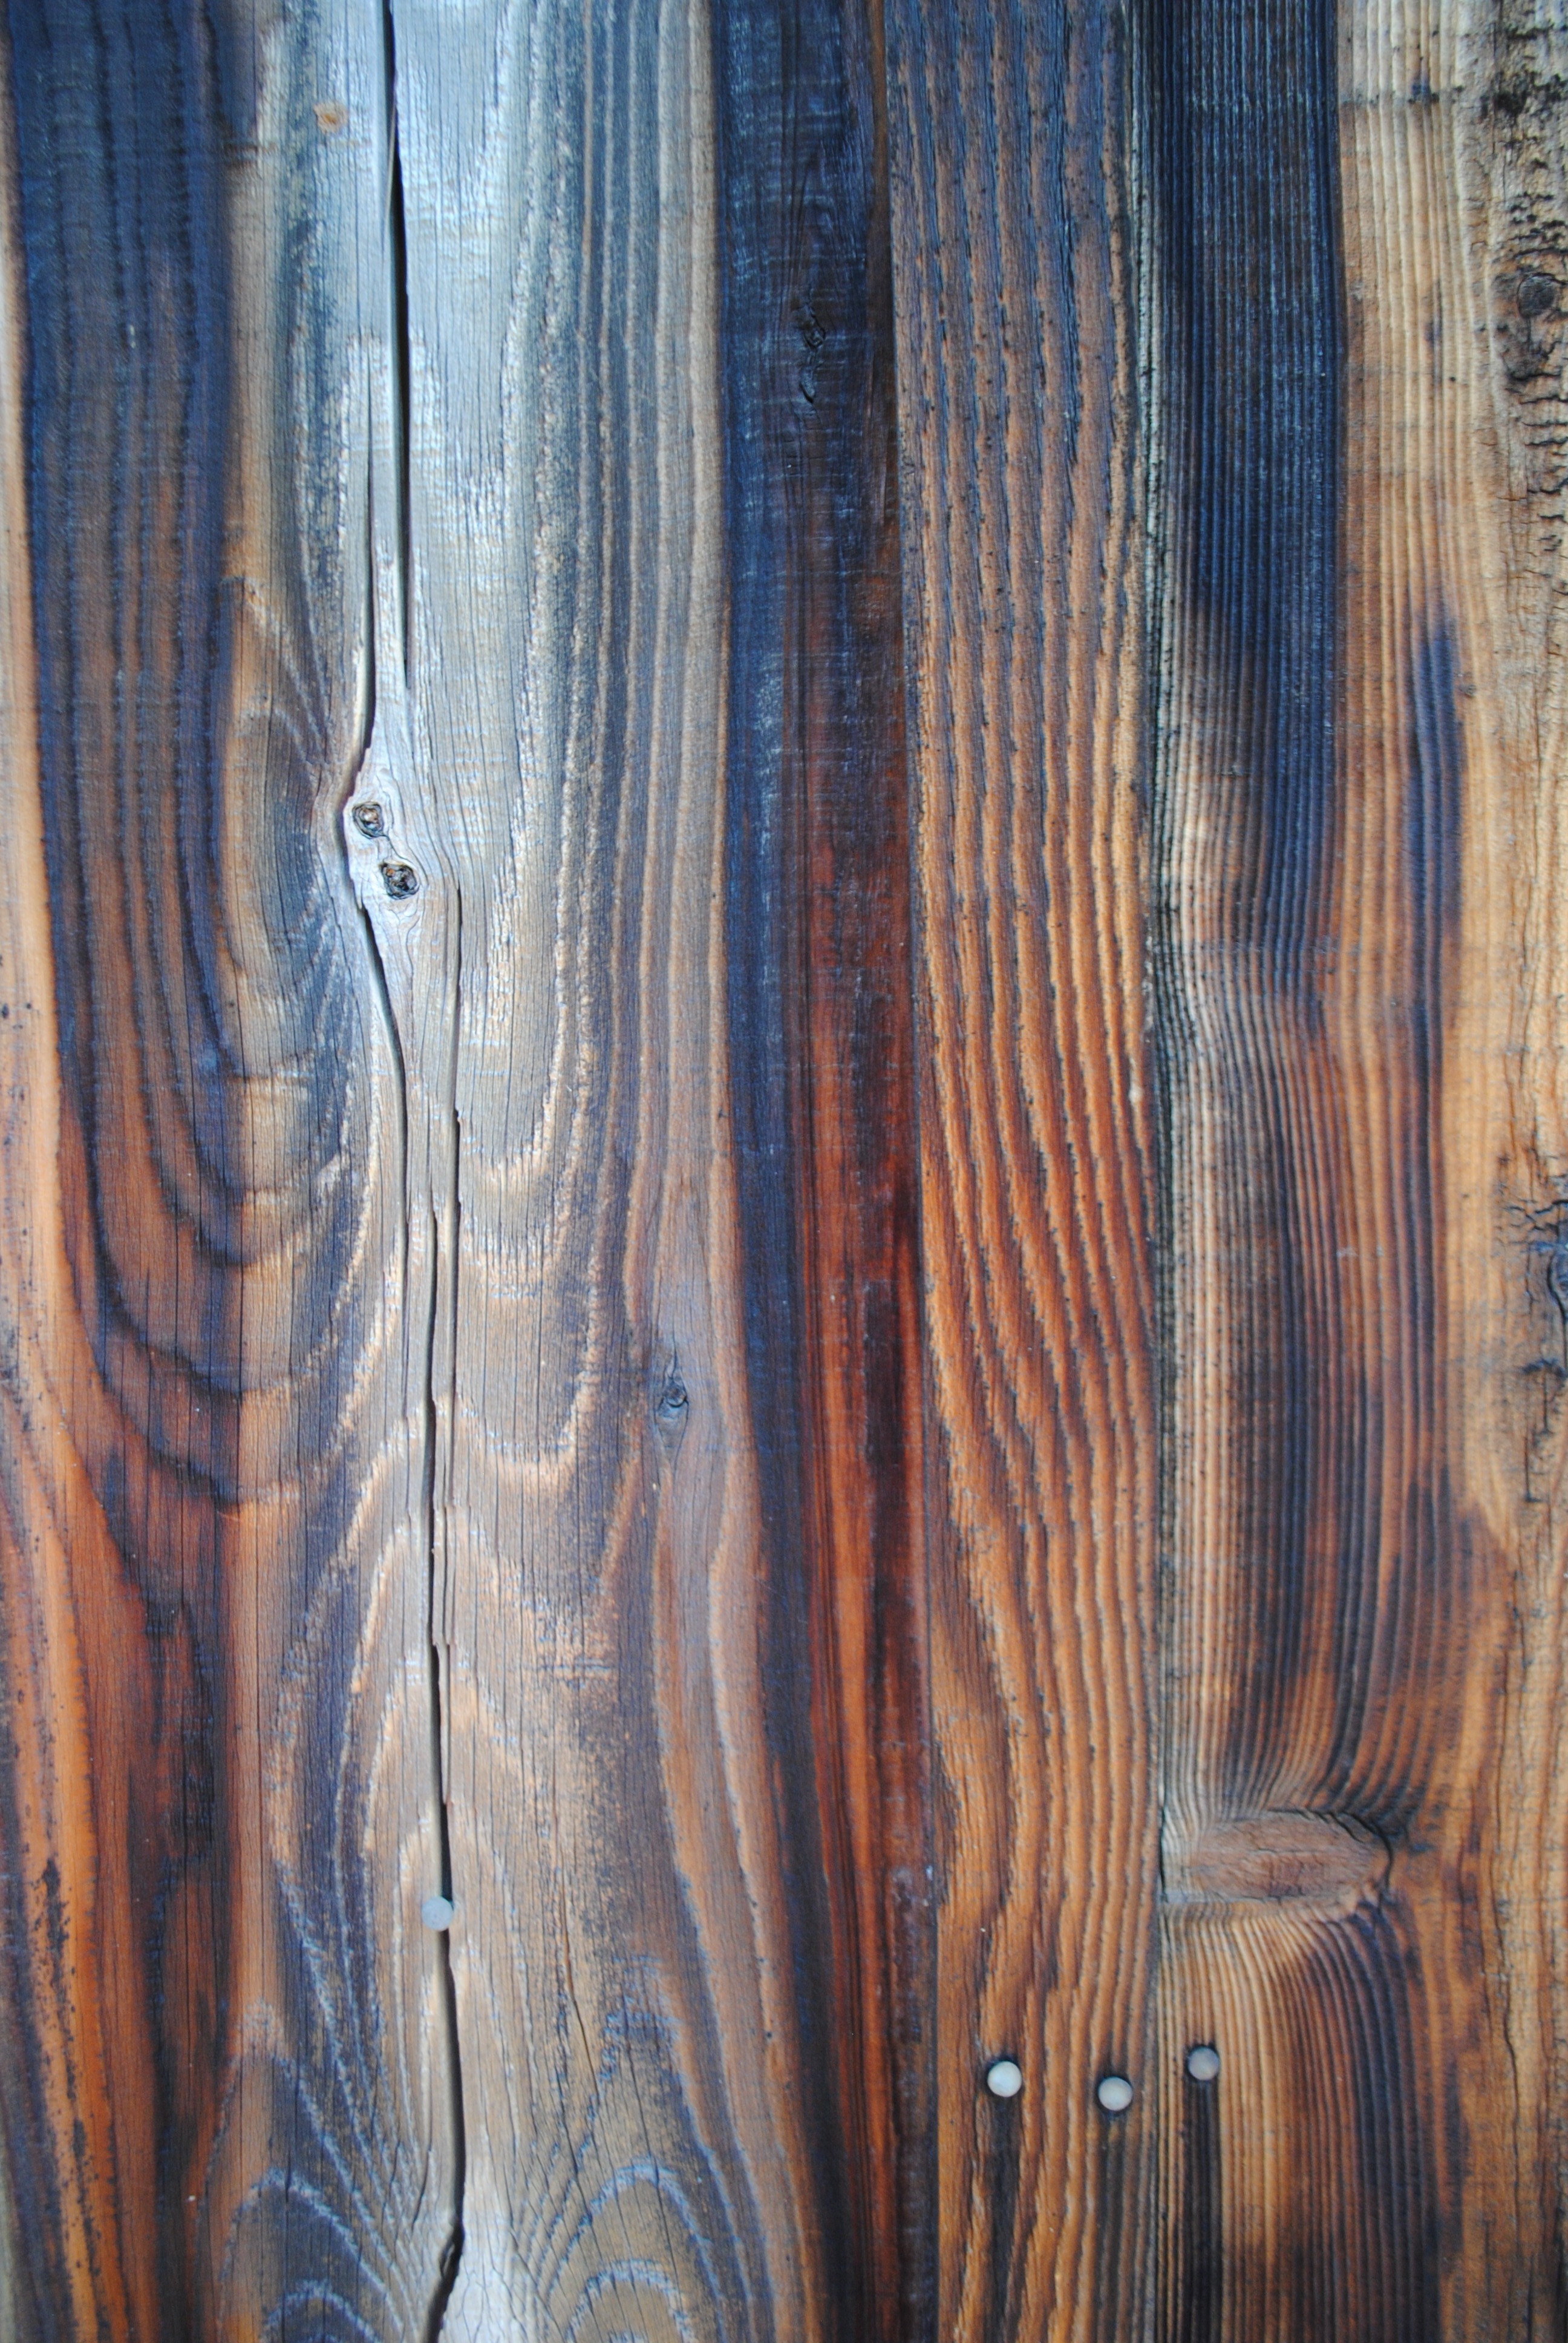
nature, wood, texture, floor, trunk, formation, blue, material, painting, outdoors, art, hardwood, detail, flooring, wood grain, wood flooring, laminate flooring, wood stain